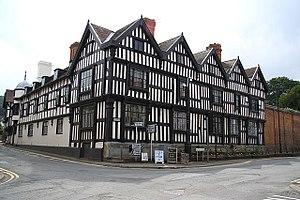
Ledbury est une ville du Herefordshire, en Angleterre, bordée, à l'est, par Hereford et, à l'ouest, par Malvern Hills. Elle comptait 9 900 habitant lors du recensement de 2009.